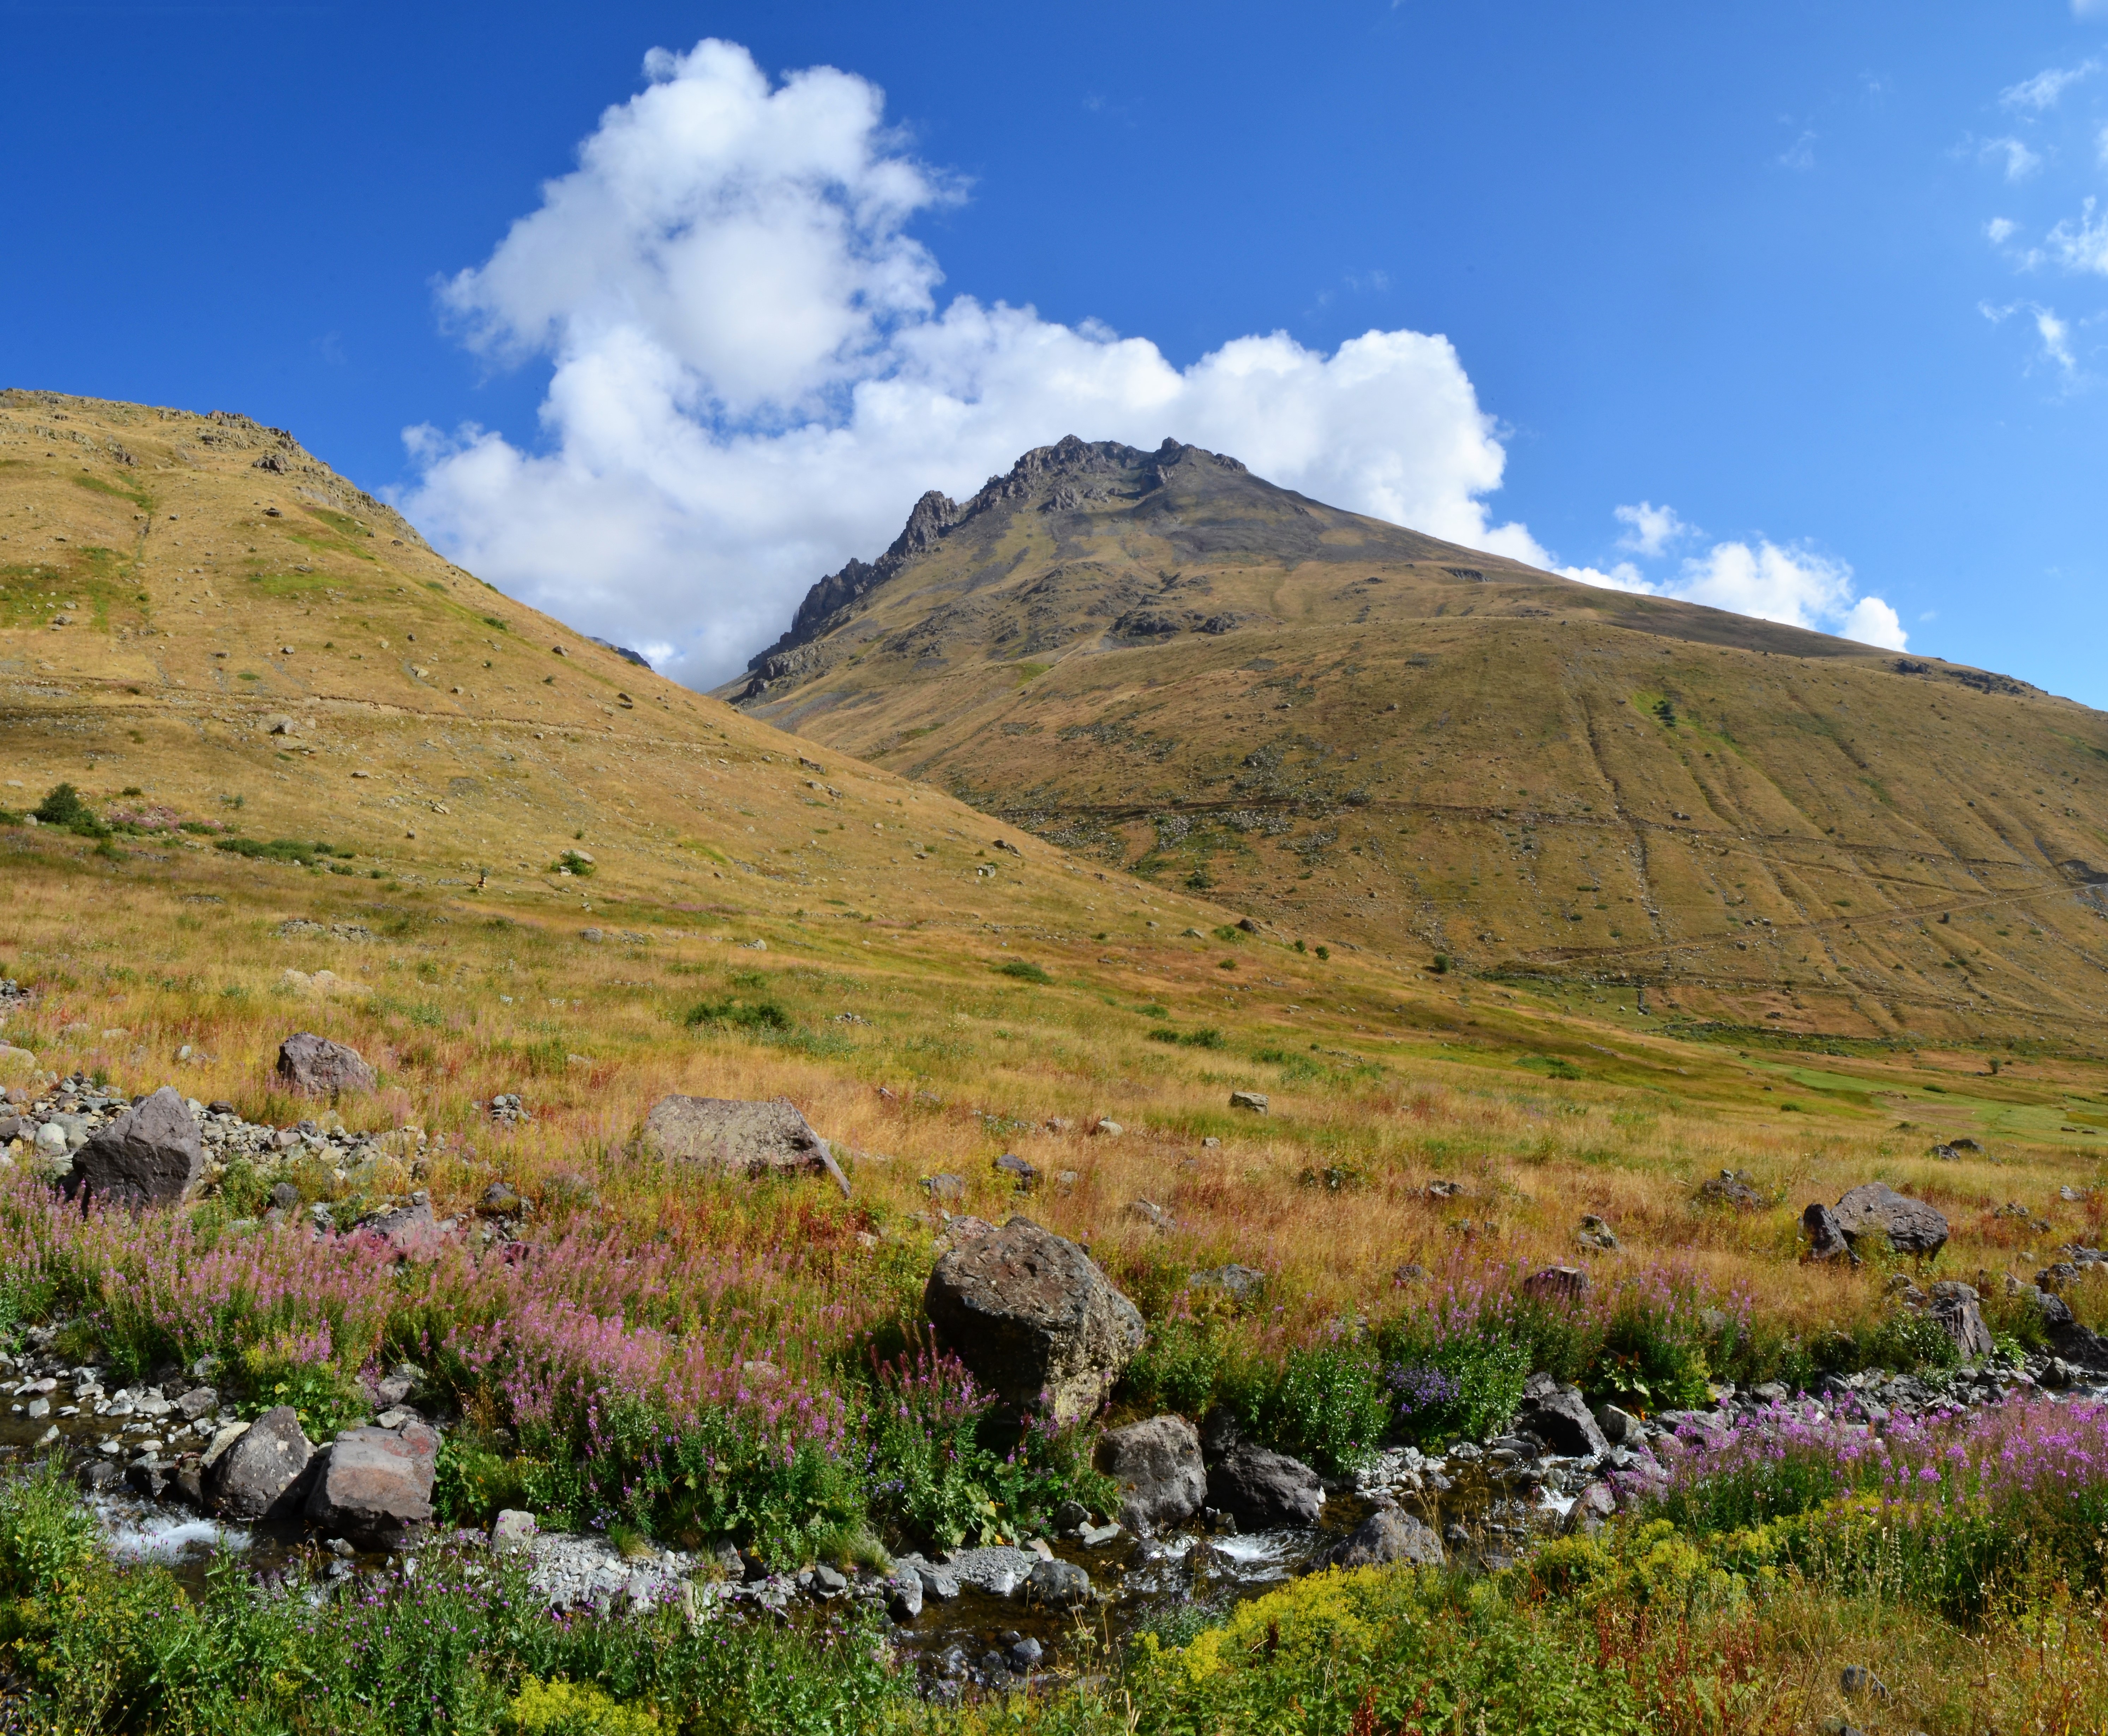
landscape, nature, grass, outdoor, wilderness, mountain, cloud, sky, meadow, hill, flower, lake, valley, mountain range, summer, panoramic, rural, green, high, blue, highland, ridge, plain, wildflower, sunny, background, mountains, grassland, turkey, plateau, fell, loch, taylor, ecosystem, tundra, rural area, landform, plateaus, geographical feature, mountainous landforms, eastern black sea, ispir, ka kars